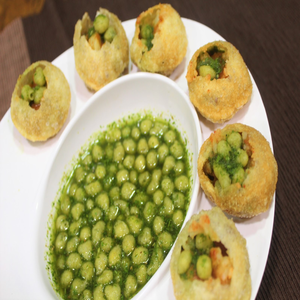
Dish: panipuri